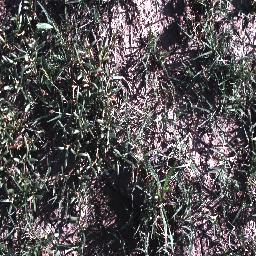
Label: negative